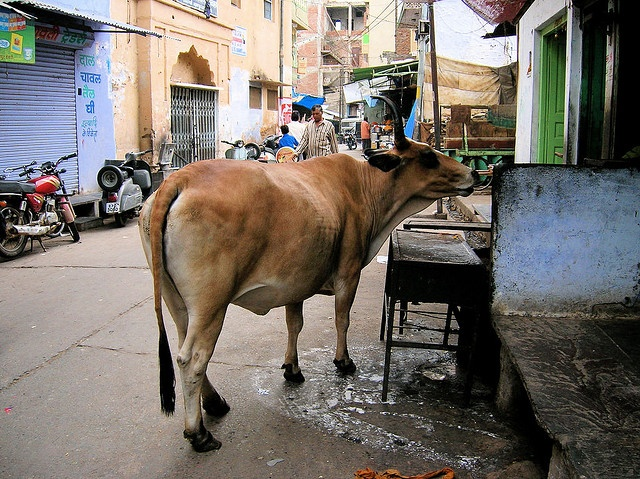
A cow standing in the alley near a building.
A cow sniffing a table on the side of a street.
The cow with long horns is standing on the sidewalk near a building.
a cow that is walking through the town
A calf is standing next to a dirty table in the alleyway.